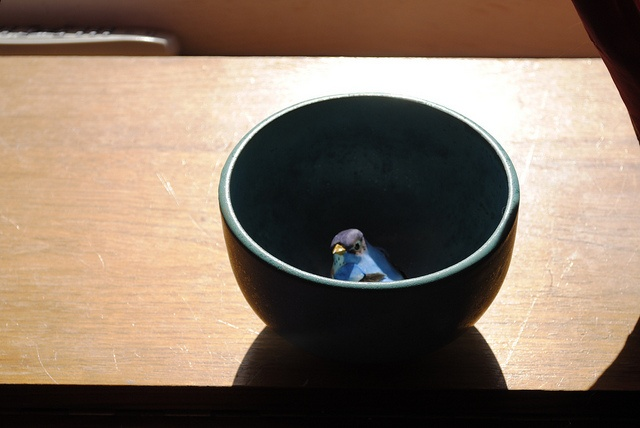
A small artificial bird inside a bowl on a table.
a blue and black bird is sitting in a bowl on a table
A black bowl on a wooden table with a ceramic bird placed inside it
A small bird sitting bowl on a table.
There is a small bird inside of a bowl